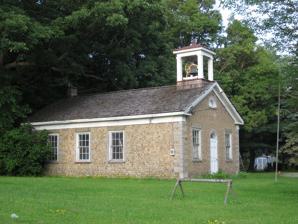
Building: Schoolhouse No. 6
Country: United States of America
Year built: 1860
United States historic place Schoolhouse #6 U.S. National Register of Historic Places Schoolhouse No. 6, July 2011 Show map of New York Show map of the United States Location 206 Main St., Guilderland, New York Coordinates 42°42′14″N 73°58′8″W / 42.70389°N 73.96889°W / 42.70389; -73.96889 Area 1.3 acres (0.53 ha) Built 1860 MPS Guilderland MRA NRHP reference No. 82001082 Added to NRHP November 10, 1982 Schoolhouse No. 6 is a historic one room school building located at Guilderland in Albany County, New York .  It was built in 1860 and is a one-story cobblestone building built of coursed cobblestones with smooth ashlar quoins.  It features a curvilinear hipped roof topped by an open bell tower.  Also on the property is a contributing privy . It was listed on the National Register of Historic Places in 1982. References